USS West Zula

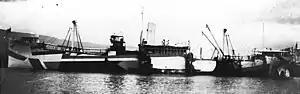

USS "West Zula" (ID-3501) was a United States Navy cargo ship in commission from 1918 to 1919.